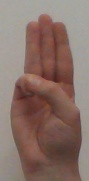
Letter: thaa